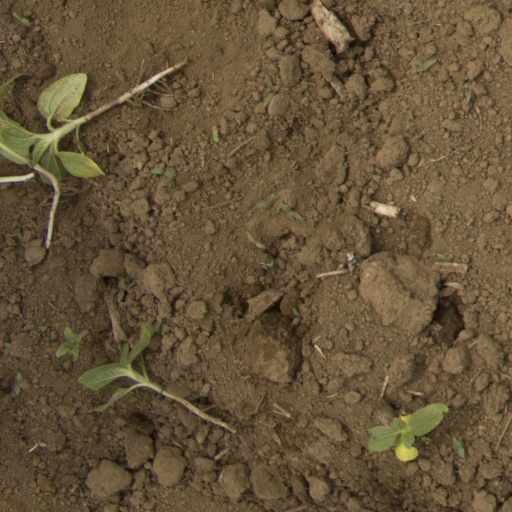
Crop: Jerusalem artichoke